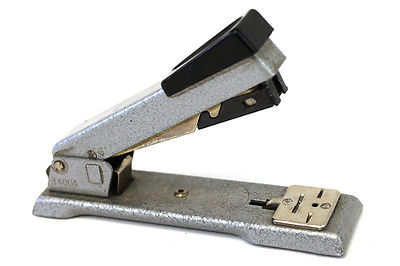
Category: stapler